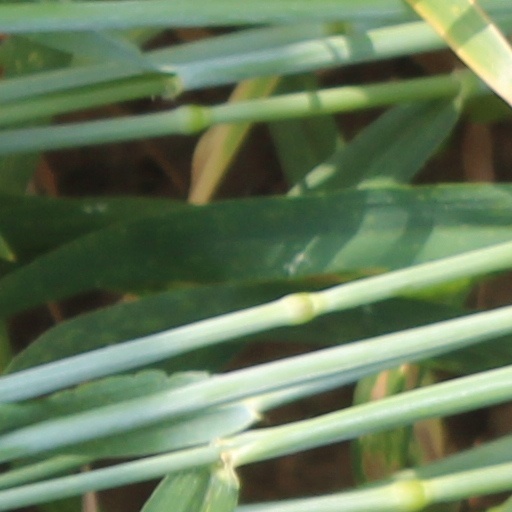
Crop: wheat